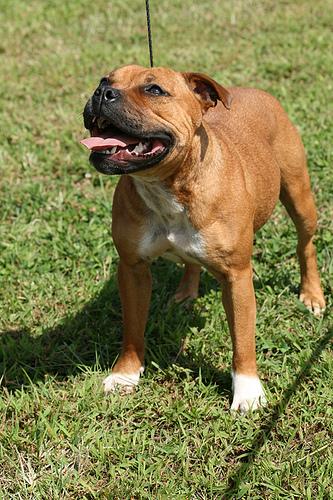
Breed: staffordshire bull terrier